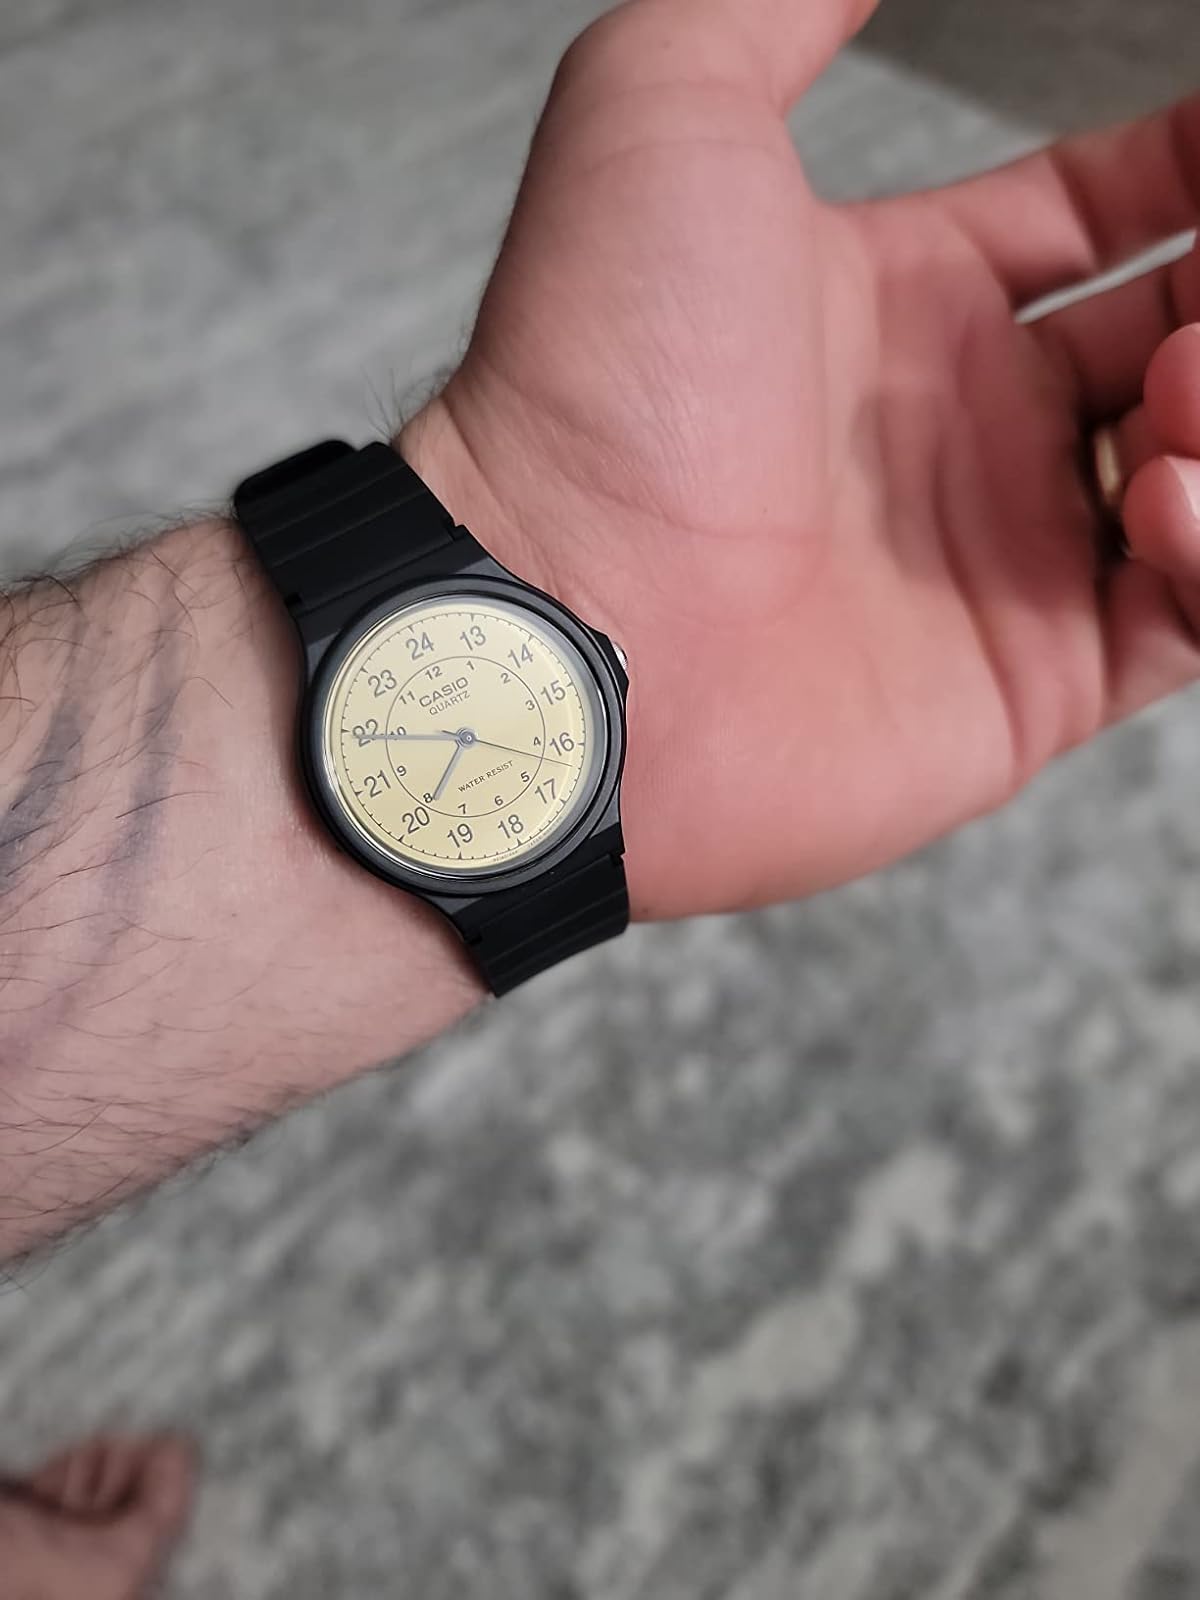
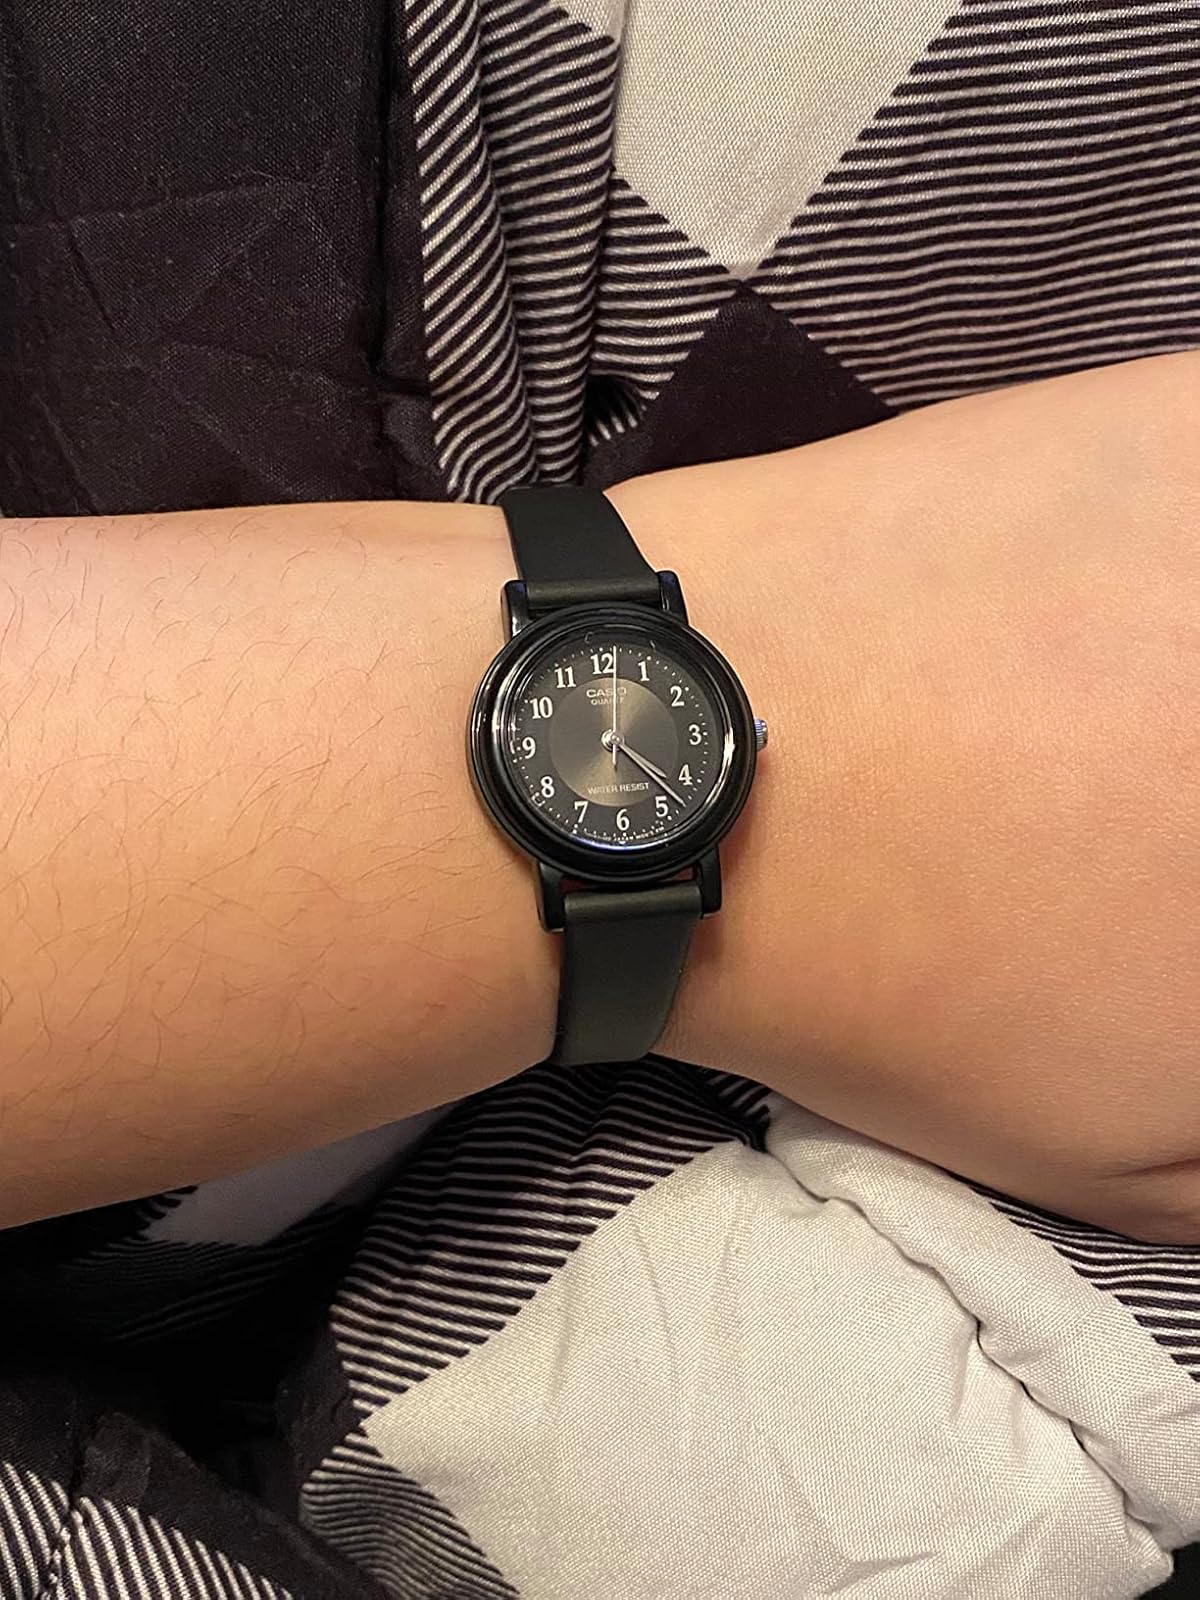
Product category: accessories_watch
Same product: no